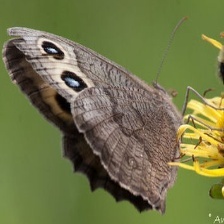
Species: COMMON WOOD-NYMPH
Butterfly family (ImageNet category): ringlet